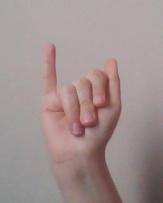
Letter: meem